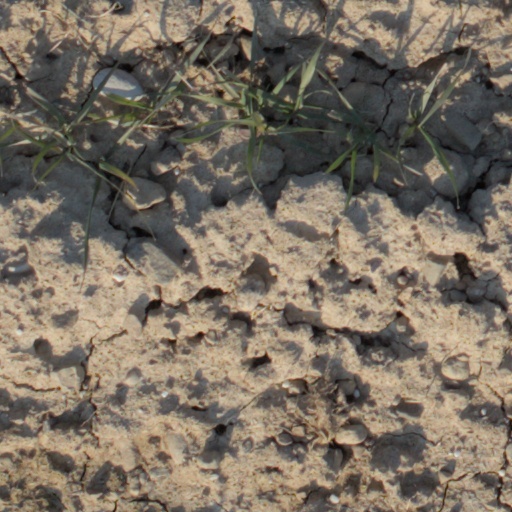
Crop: wheat